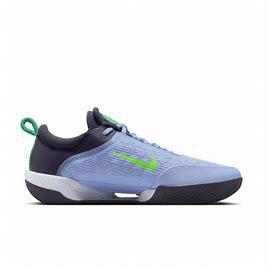
Brand: Nike
Model: Court Zoom NXT